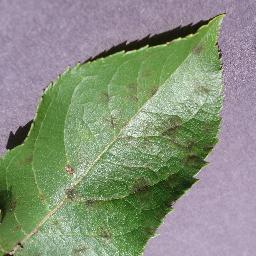
Label: Apple___Apple_scab